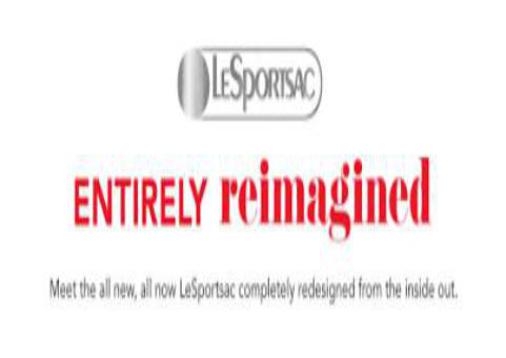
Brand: lesportsac
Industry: Clothes